Attack on Pearl Harbor in popular culture

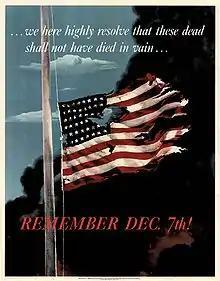
Remember December 7th!

The attack on Pearl Harbor has received substantial attention in popular culture in multiple media and cultural formats including film, architecture, memorial statues, non-fiction writing, historical writing, and historical fiction. Today, the USS "Arizona" Memorial on the island of Oahu honors the dead. Visitors to the memorial reach it via boats from the naval base at Pearl Harbor. The memorial was designed by Alfred Preis, and has a sagging center but strong and vigorous ends, expressing "initial defeat and ultimate victory". It commemorates all lives lost on December 7, 1941.